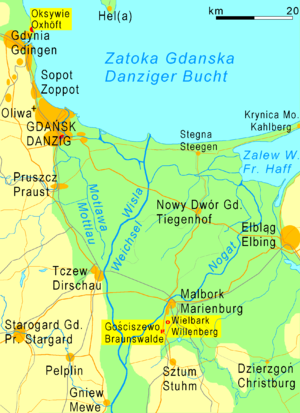
Wielbarkkulturen
Vistuladeltaet med de arkæologiske udgravninger af Wielbark- og Oksywiekulturerne; datidige navne fra 1800-tallet.
Wielbarkkulturen var en forhistorisk kultur, som blandt andet har været identificeret som gotisk, skønt forskerne ikke er enige; kulturen dukkede op i første halvdel af det første århundrede e.Kr. og erstattede Oksywiekulturen i det område, som nu er Pommerellen omkring nedre Wisła, hvilket var forbundet til Przeworskkulturen.